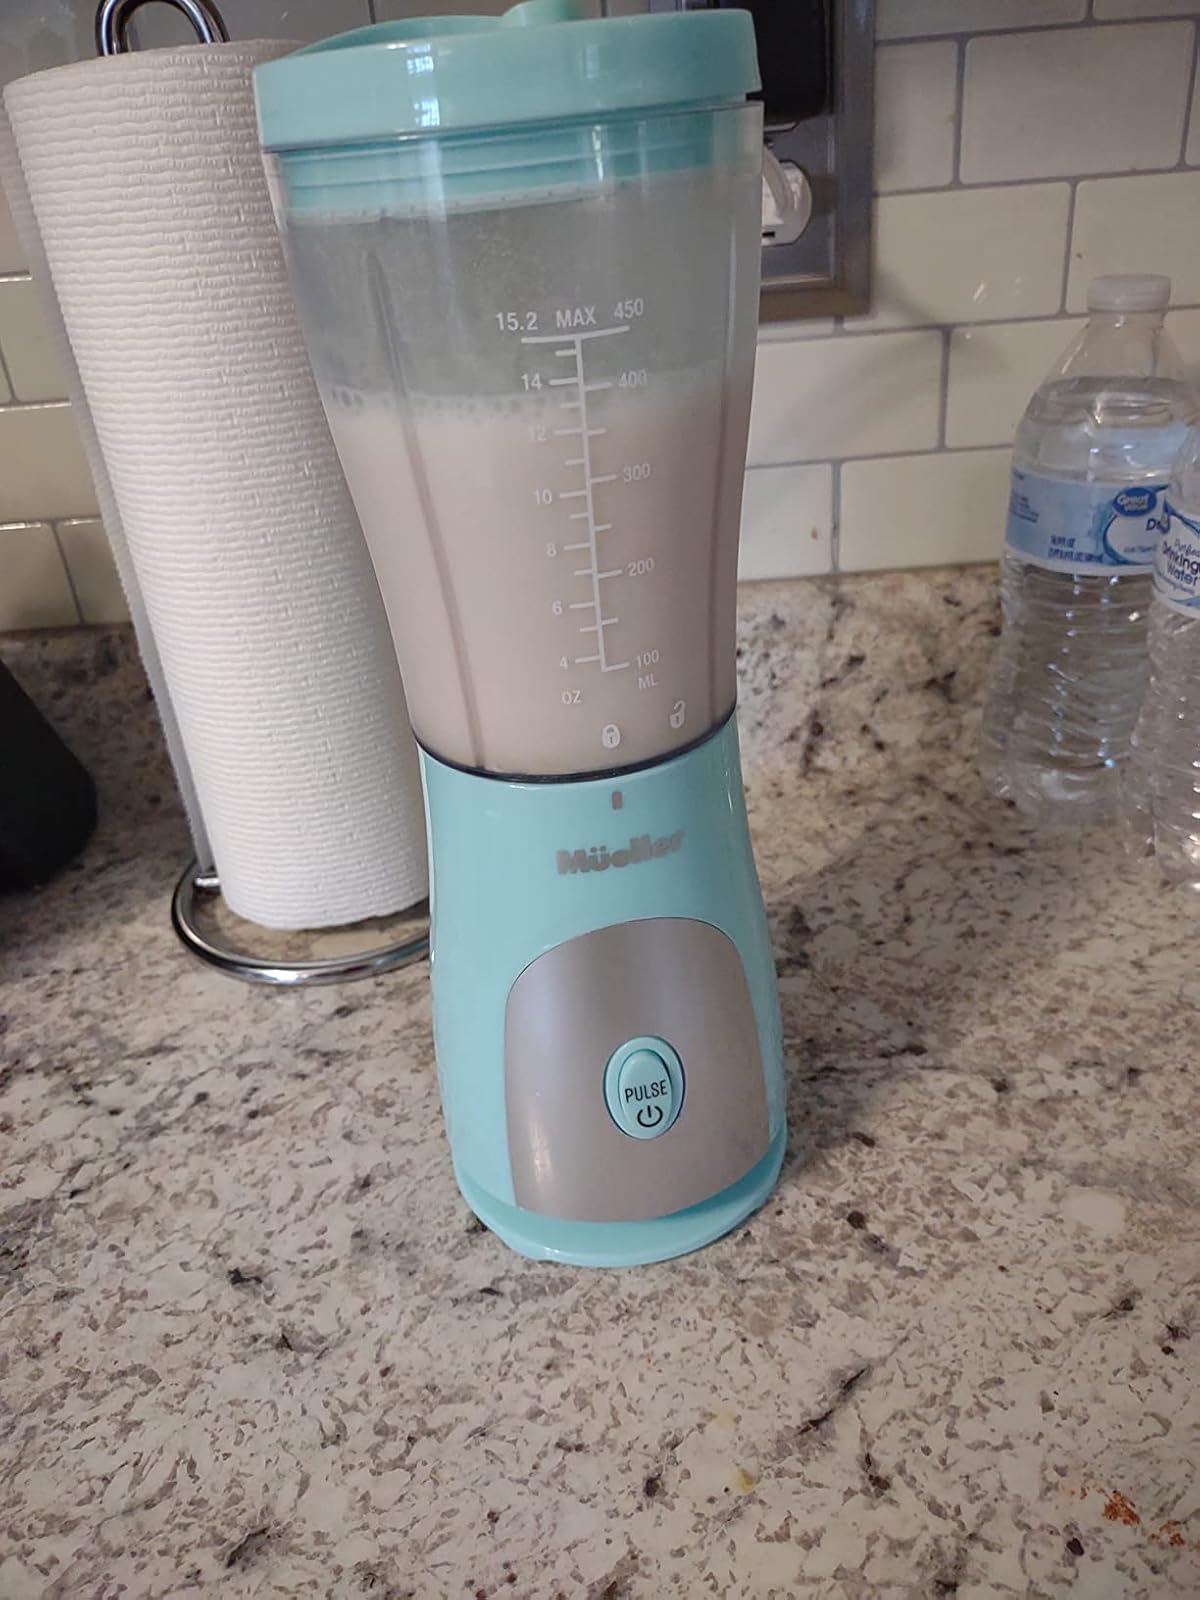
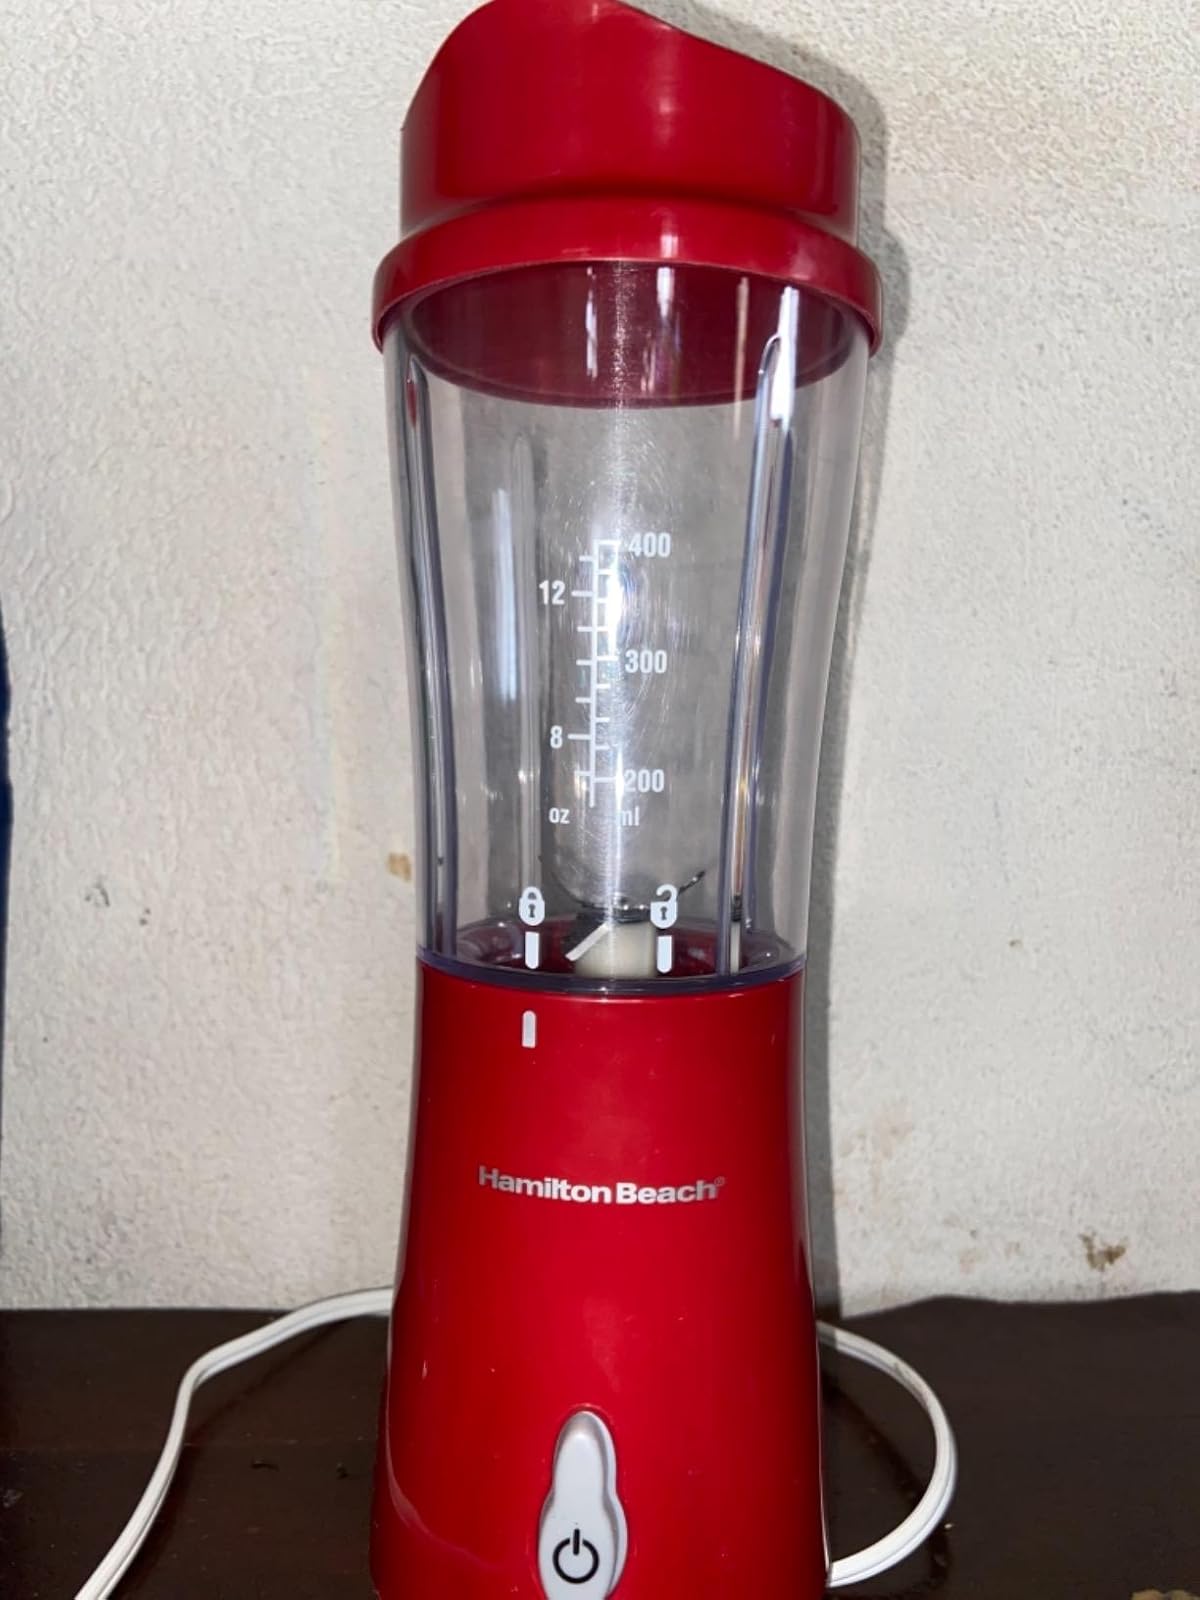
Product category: items_blender
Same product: no